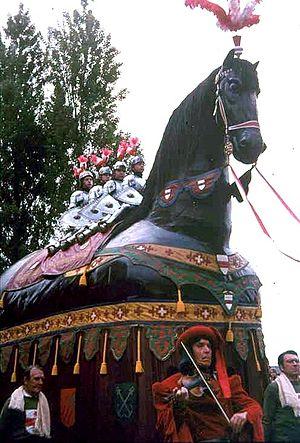
L'Ardennais est une très ancienne race rustique de chevaux de trait, de taille moyenne, à la robe généralement baie ou rouanne. Il est historiquement élevé dans la région des Ardennes, qui lui a donné son nom, et par extension dans le quart nord-est de la France, le Sud et l'Est de la Belgique, et au Luxembourg. Connu et mentionné depuis l'Antiquité romaine où il sert à la remonte des armées, l'Ardennais devient jusqu'au début du XIXᵉ siècle l'une des meilleures races de chevaux de selle et de trait léger pour la traction du matériel d'artillerie militaire. Sous l'empire napoléonien, les Ardennais sont réputés pour avoir survécu à la campagne de Russie, où 13 000 chevaux trouvent la mort.
Ros Beiaard est un géant de processionnel folklorique de grandes dimensions, propre à la ville de Termonde en Belgique. Il diffère d'autres géants du même type parce qu'il ne sort qu'une fois tous les dix ans, et parce qu'il est manipulé par des personnes. Le cheval géant est transporté à travers la ville par une guilde de porteurs, appelés les Pijnders. Traditionnellement, quatre jeunes frères de Termonde montent sur ce cheval en armure complète. Au cours de la procession, la légende de Ros Beiaard est représentée. La procession qui l'accompagne a été inscrite à la liste du Patrimoine culturel immatériel de l'humanité de l'UNESCO.